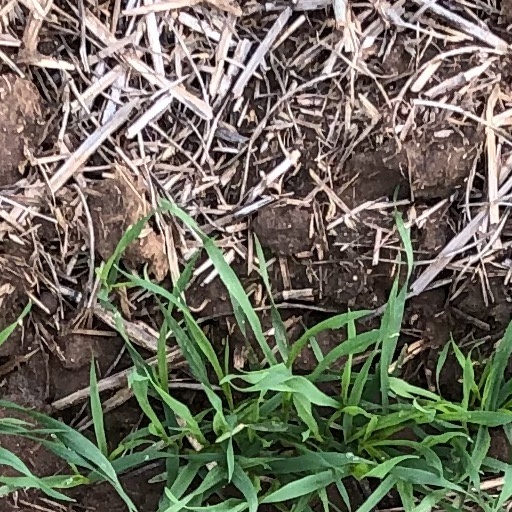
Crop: wheat